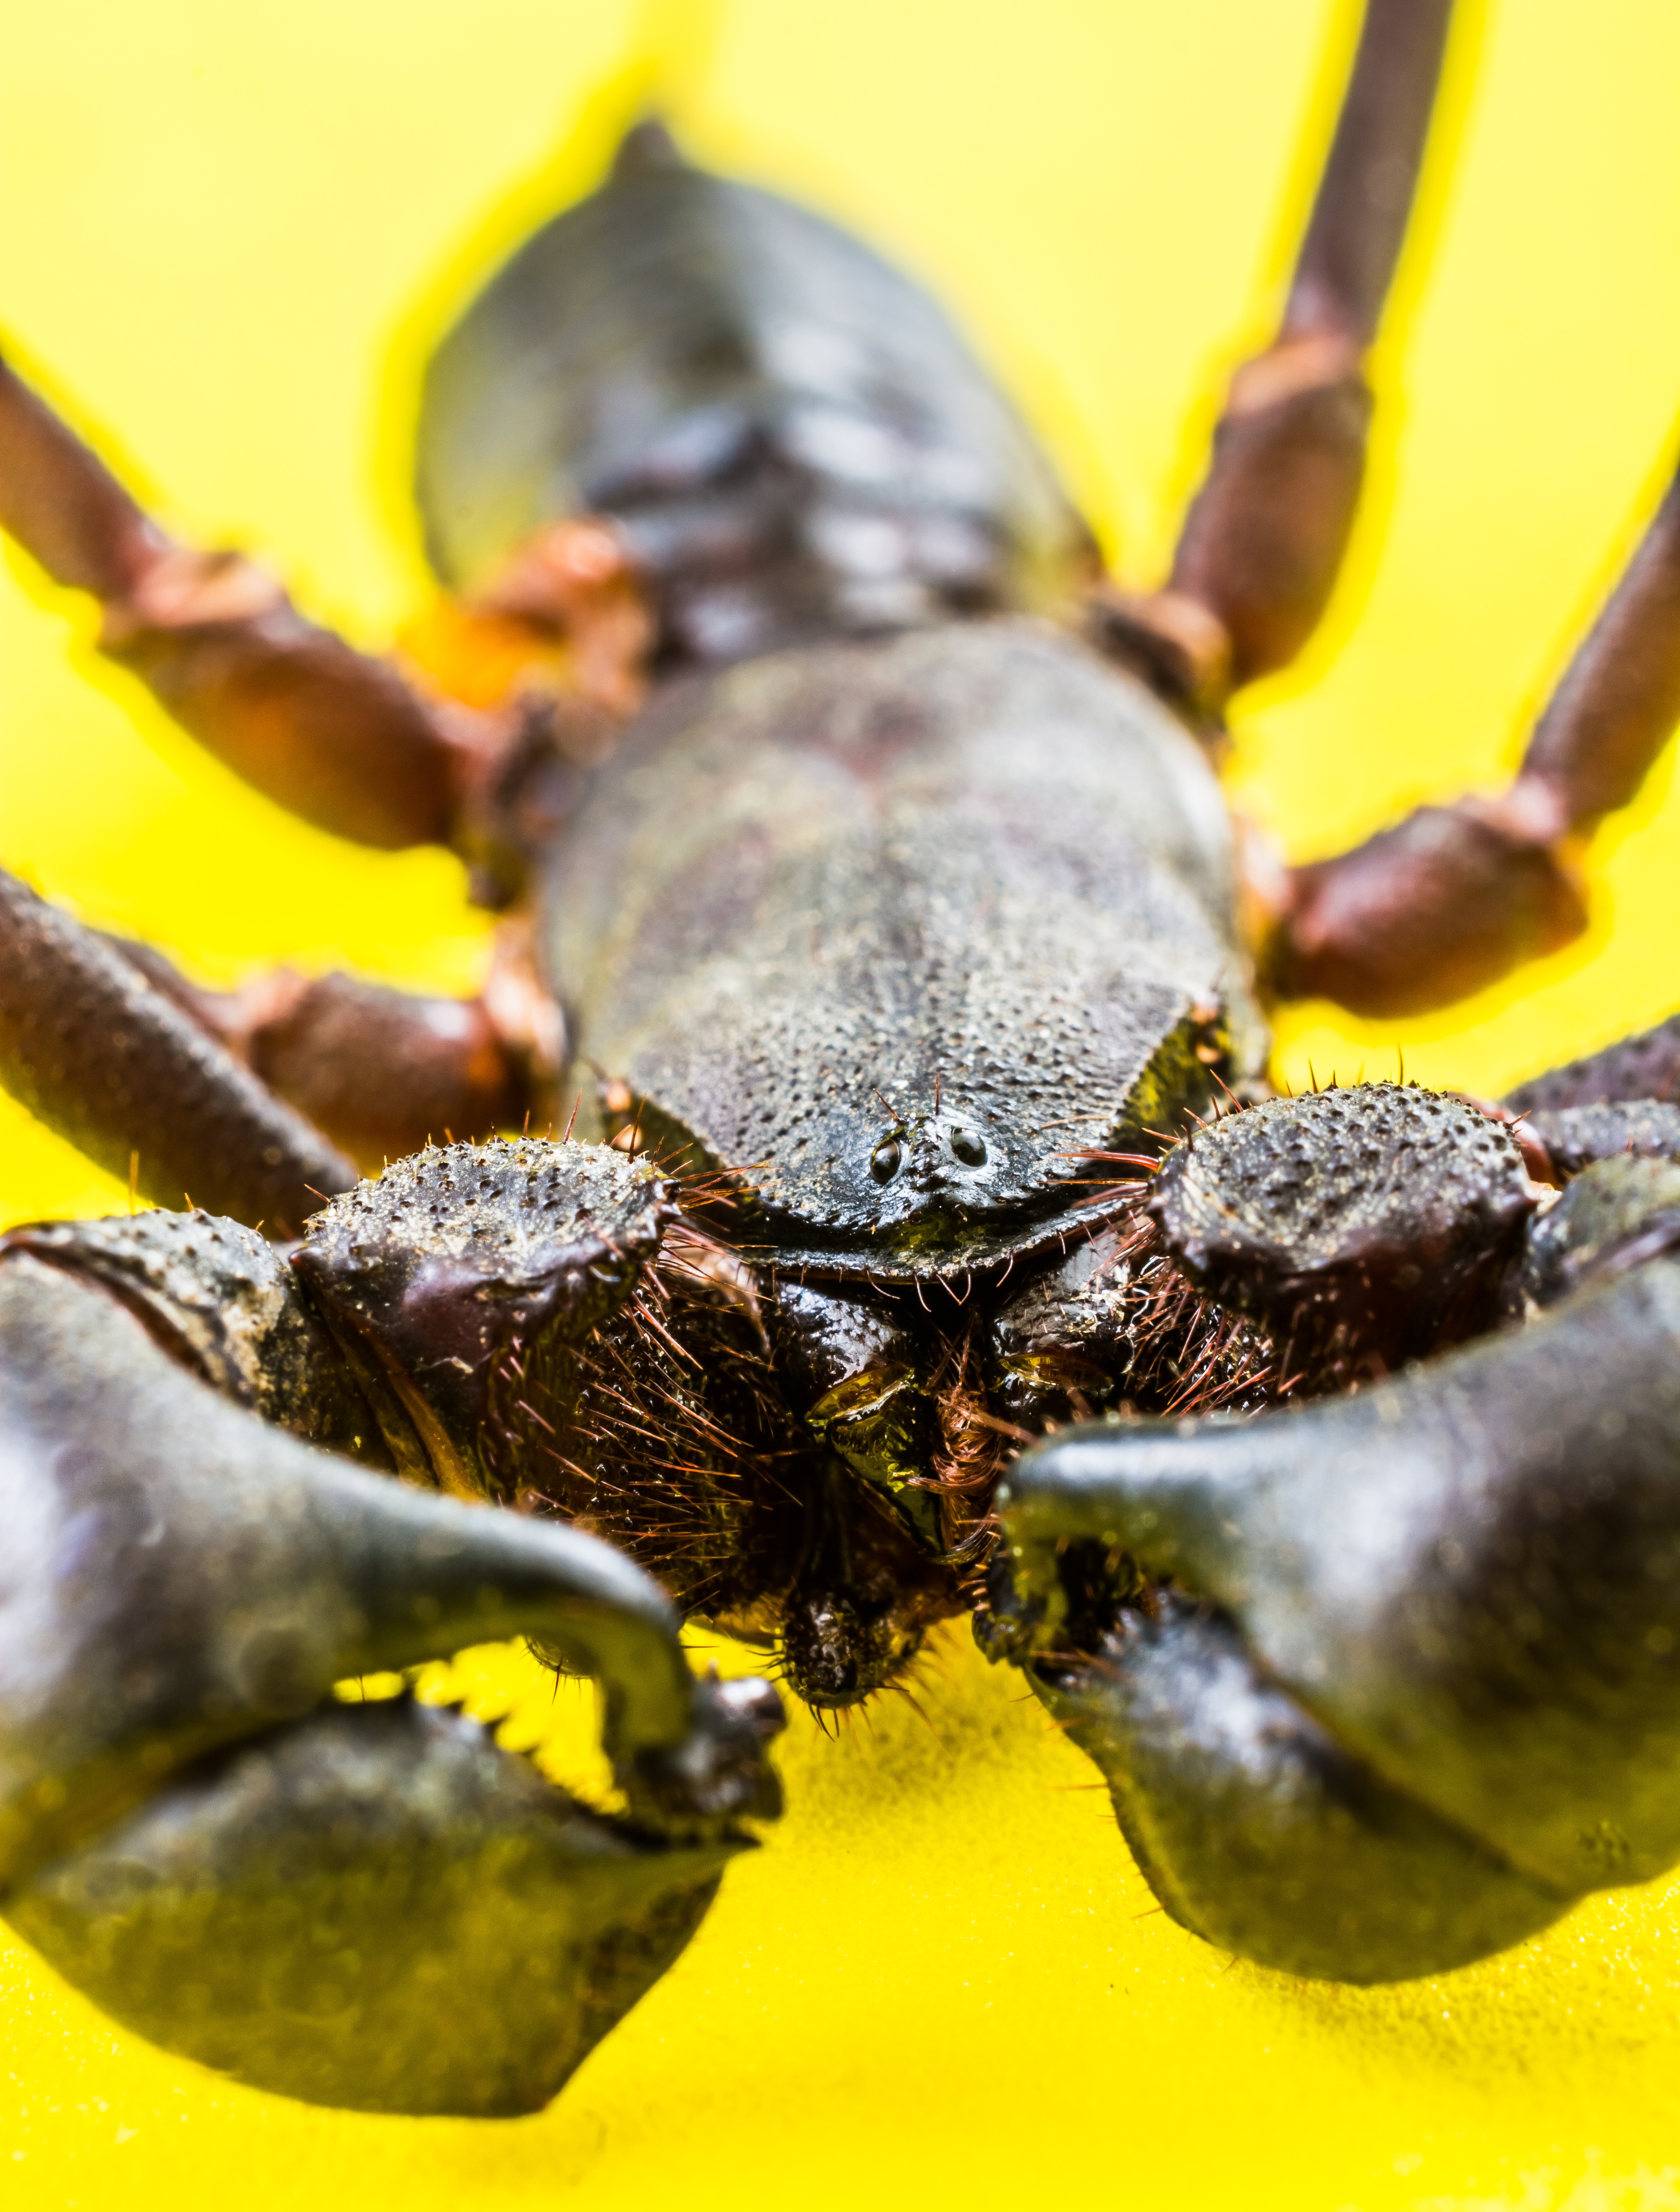
photography, leaf, flower, food, insect, yellow, close, fauna, invertebrate, close up, spider, arachnid, macro photography, arthropod, unknown insect